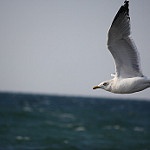
Label: sea